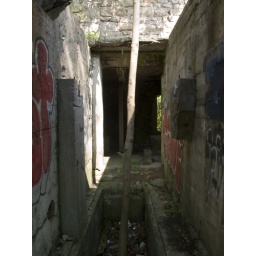
I saw this tree growing through the floor in the Darnley Grist mill.